Fatah Halab

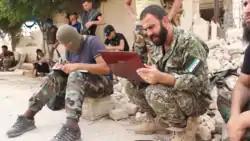
Major Yasser Abdul Rahim, commander of Fatah Halab and field commander of the Sham Legion in Aleppo, coordinate an attack on YPG positions in Aleppo, 2 October 2015.

On 13 May 2016, Amnesty International accused the Fatah Halab coalition of "repeated indiscriminate attacks that may amount to war crimes". It also reported their alleged use of chemical weapons.